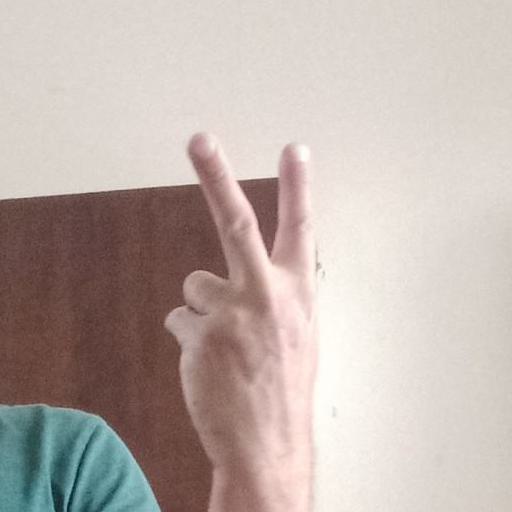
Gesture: peace_inverted